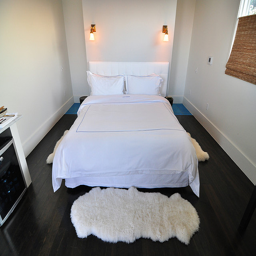
A white bed topped with pillows and blankets.
A bed that is made in a room with other bedroom furniture and decor.
A white bedroom with plain linens and a sheepskin rug on a dark wood floor.
A white and black bedroom with a white bed.
A king sized bed with white sheets and comforter.